Seppu Station

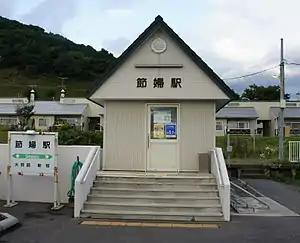
JR Hidaka-Main-Line, Seppu Station Building

Services on the 116 km section of the line between and have been suspended indefinitely since January 2015 due to storm damage.